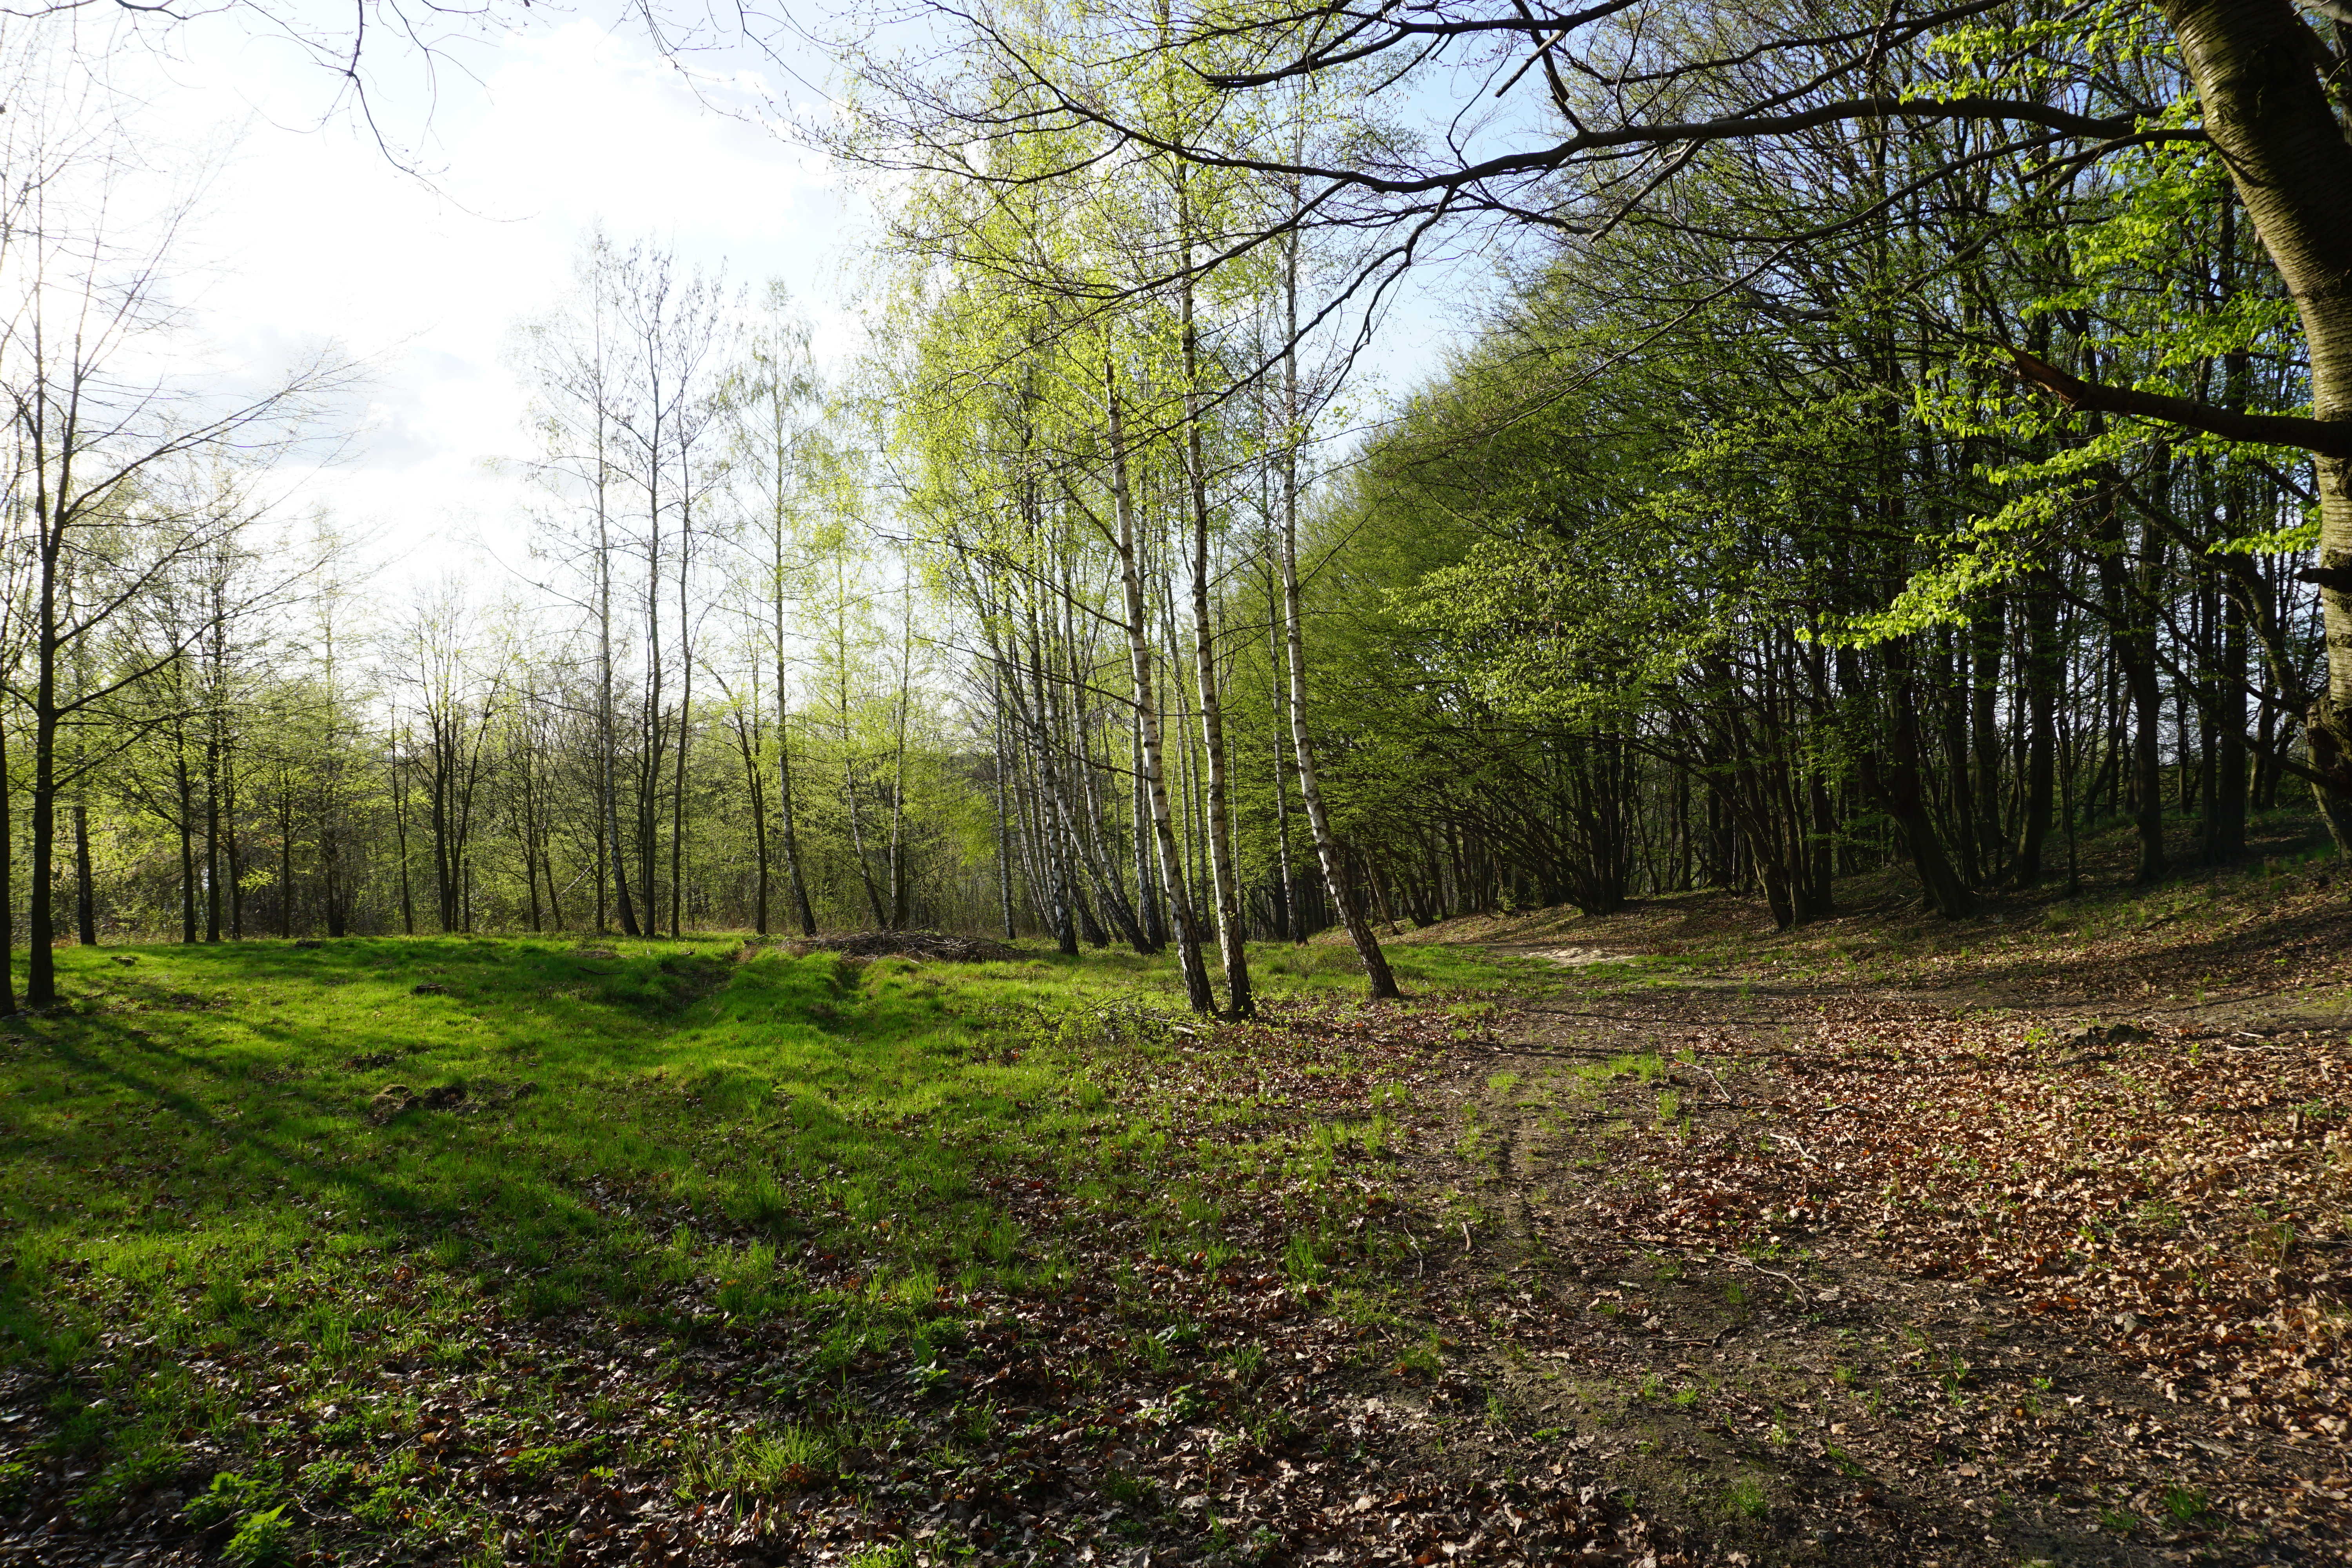
forest, woodland, ecosystem, nature, nature reserve, tree, temperate broadleaf and mixed forest, vegetation, path, grove, leaf, deciduous, spruce fir forest, old growth forest, temperate coniferous forest, grass, riparian forest, sunlight, biome, meadow, northern hardwood forest concept, sky, autumn, pasture, land lot, grass family, plant, grassland, tropical and subtropical coniferous forests, landscape, branch, birch, shrubland, spring, state park, plant community